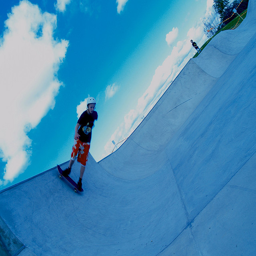
A skater is sideways while riding on his board.
A young man is on his skateboard on the ramp.
A boy skateboards on a skate ramp in a skate park.
A skateboarder rides up the side of a wall in a skatepark
A skateboarder is skating on a concrete ramp.